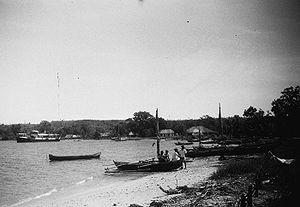
Buru est la troisième plus grande île de l'archipel indonésien des Moluques, avec 9 505 km². Elle est située en mer de Banda, à 68 km à l'ouest des îles d'Ambon et de Céram, ainsi qu'à 71 km au sud de Sanana, la plus méridionale des îles Sula. Sa rive nord borde la mer de Céram. L'île est montagneuse et couverte de forêts, et possède une étroite plaine côtière. La ville principale est Namlea, qui possède un port et un aéroport militaire. Directement au sud se trouve l'île d'Ambelau.